Shatraug

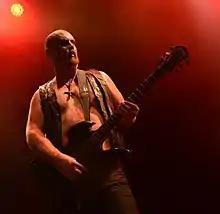
Shatraug in 2014

Ville Petteri Pystynen, also commonly known by his main stage name, Shatraug, is a Finnish-born musician. In 1994, he formed the Finnish black metal band Horna. Besides Horna, Pystynen has played in several bands of different genres of metal. He founded and has played bass and guitar for Sargeist since 1999. He is also known for playing bass and guitar for Behexen from 2004 to 2015. Pystynen also has several solo and smaller projects which, in some, he plays all instruments and sings for.